Biomolecular structure

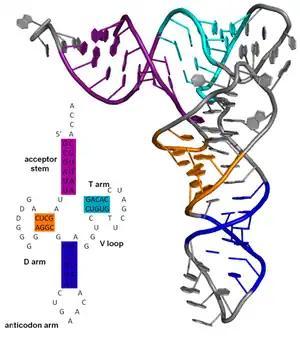
Secondary (inset) and tertiary structure of tRNA demonstrating coaxial stacking )

The secondary structure of a protein is the pattern of hydrogen bonds in a biopolymer. These determine the general three-dimensional form of "local segments" of the biopolymers, but does not describe the global structure of specific atomic positions in three-dimensional space, which are considered to be tertiary structure. Secondary structure is formally defined by the hydrogen bonds of the biopolymer, as observed in an atomic-resolution structure. In proteins, the secondary structure is defined by patterns of hydrogen bonds between backbone amine and carboxyl groups (sidechain–mainchain and sidechain–sidechain hydrogen bonds are irrelevant), where the DSSP definition of a hydrogen bond is used.